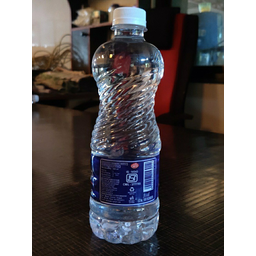
Label: bottles